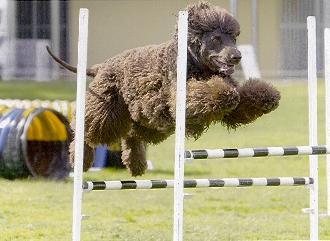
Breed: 219-n000066-Irish_water_spaniel